Chicago Blackhawks

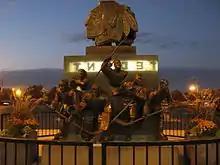
The Blackhawks unveiled a 75th anniversary monument named "Badge of Honor" in 2000.

Since 2009, the Blackhawks have worn special camouflage jerseys on Veterans Day during their pregame warm-ups. The jerseys are later sold in auctions to raise money for the USO of Illinois.